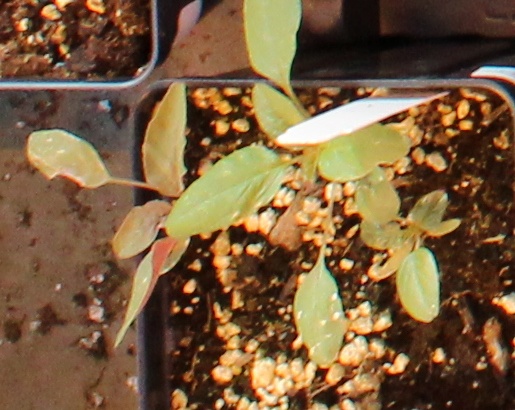
Label: Palmer Amaranth